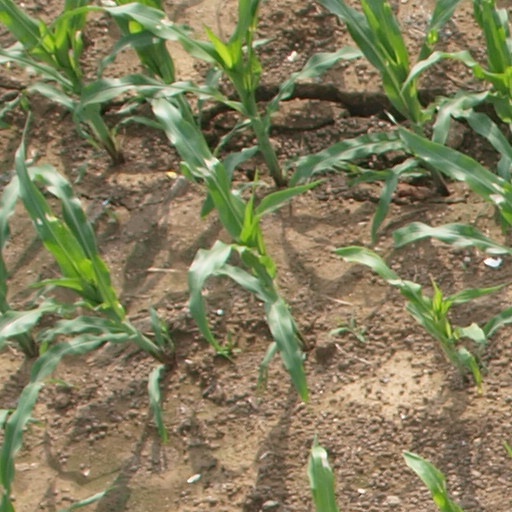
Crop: maize; corn